Rage at Dawn

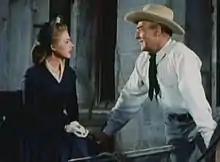
Mala Powers (left) and Randolph Scott (right) in "Rage at Dawn"

This film was shot on location in Columbia State Historic Park, California, which means that the buildings have a somewhat authentic period look and the topography somewhat resembles many parts of southern Indiana near Seymour, which are very hilly.